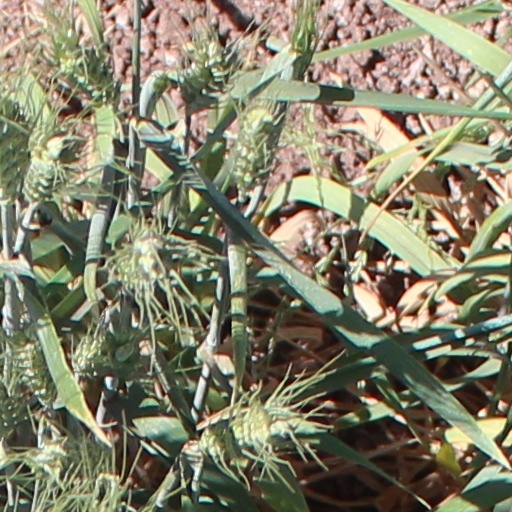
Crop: wheat